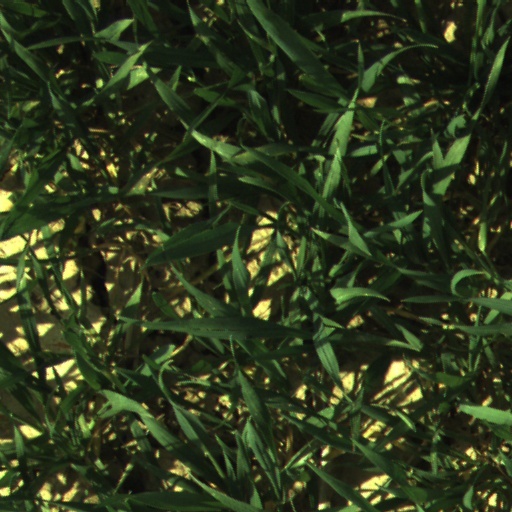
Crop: wheat